Sison amomum

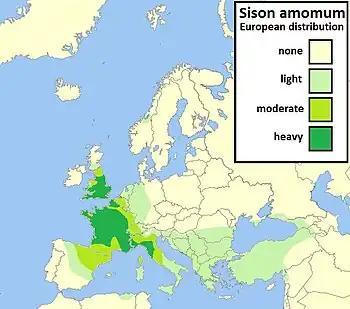
Map of Europe showing the present distribution of the plant species "Sison amomum"

Stone parsley is found in rough grassland, grassy banks, road verges, beside railways, by hedgerows and hedge banks, on pathways, and on waste ground and disturbed ground, often on heavy soil, especially those rich with lime.